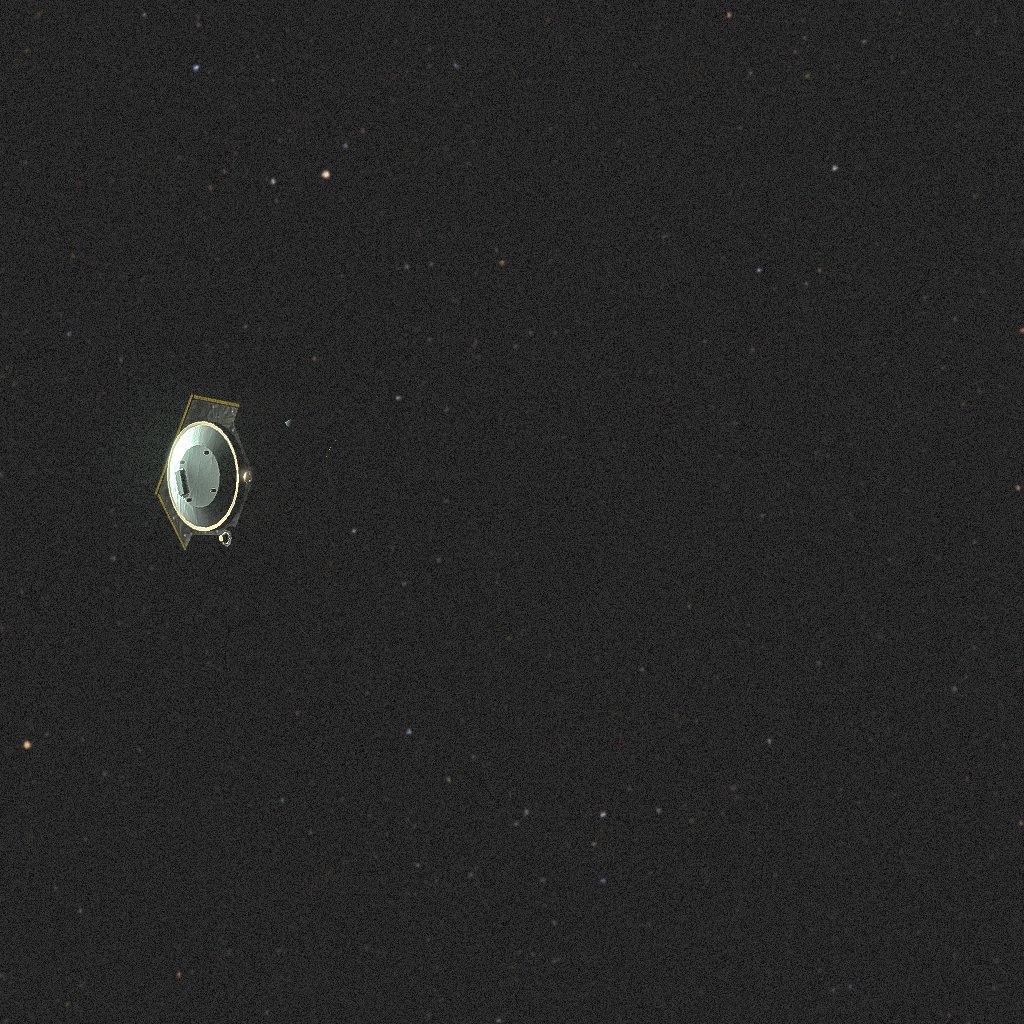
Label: cheops